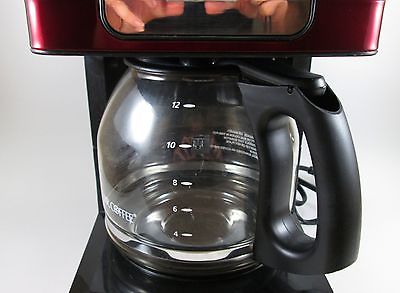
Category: coffee maker